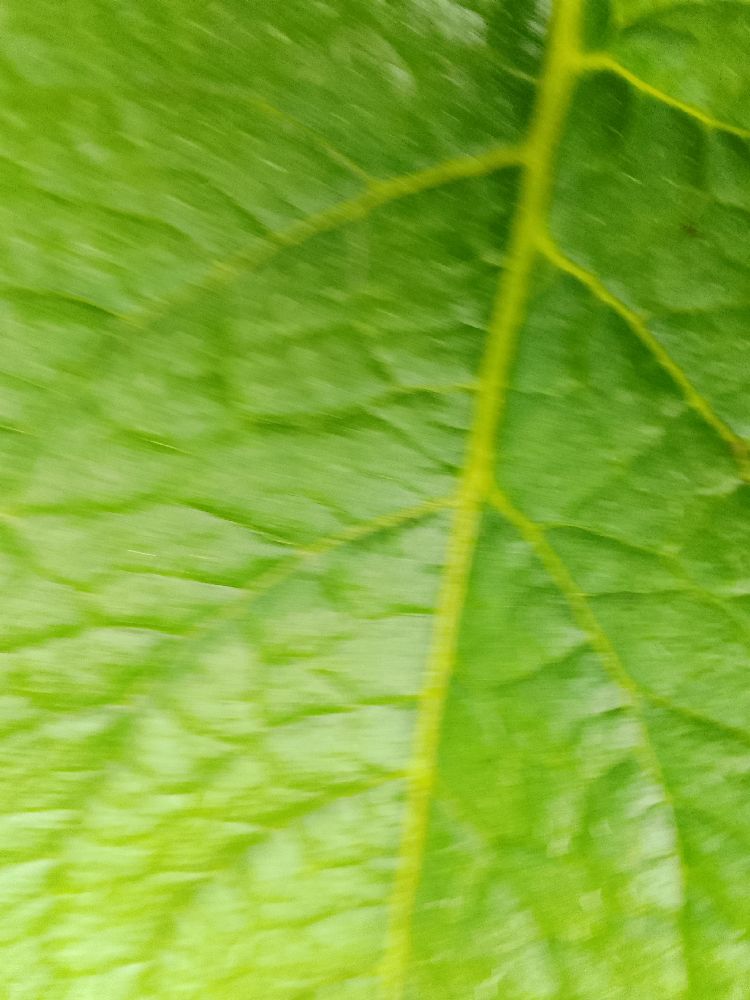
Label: Healthy